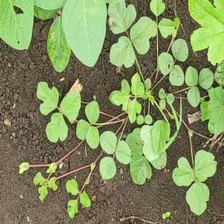
Weed species: Little_Mallow(Malva parviflora)